Franklin C. McLean

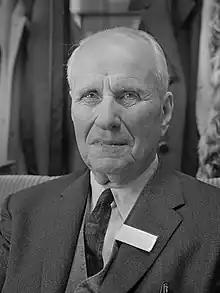
Franklin Chambers McLean (1966)

Franklin Chambers McLean (1888 - September 10, 1968) was a Professor and Chairman of the Department of Medicine and the first appointed Director of the University of Chicago Medical Clinics, as well as the founder of the National Medical Fellowships. He aided the Manhattan Project by studying effects of radiation on organisms. He was also a trustee of the Julius Rosenwald Fund and Fisk University.